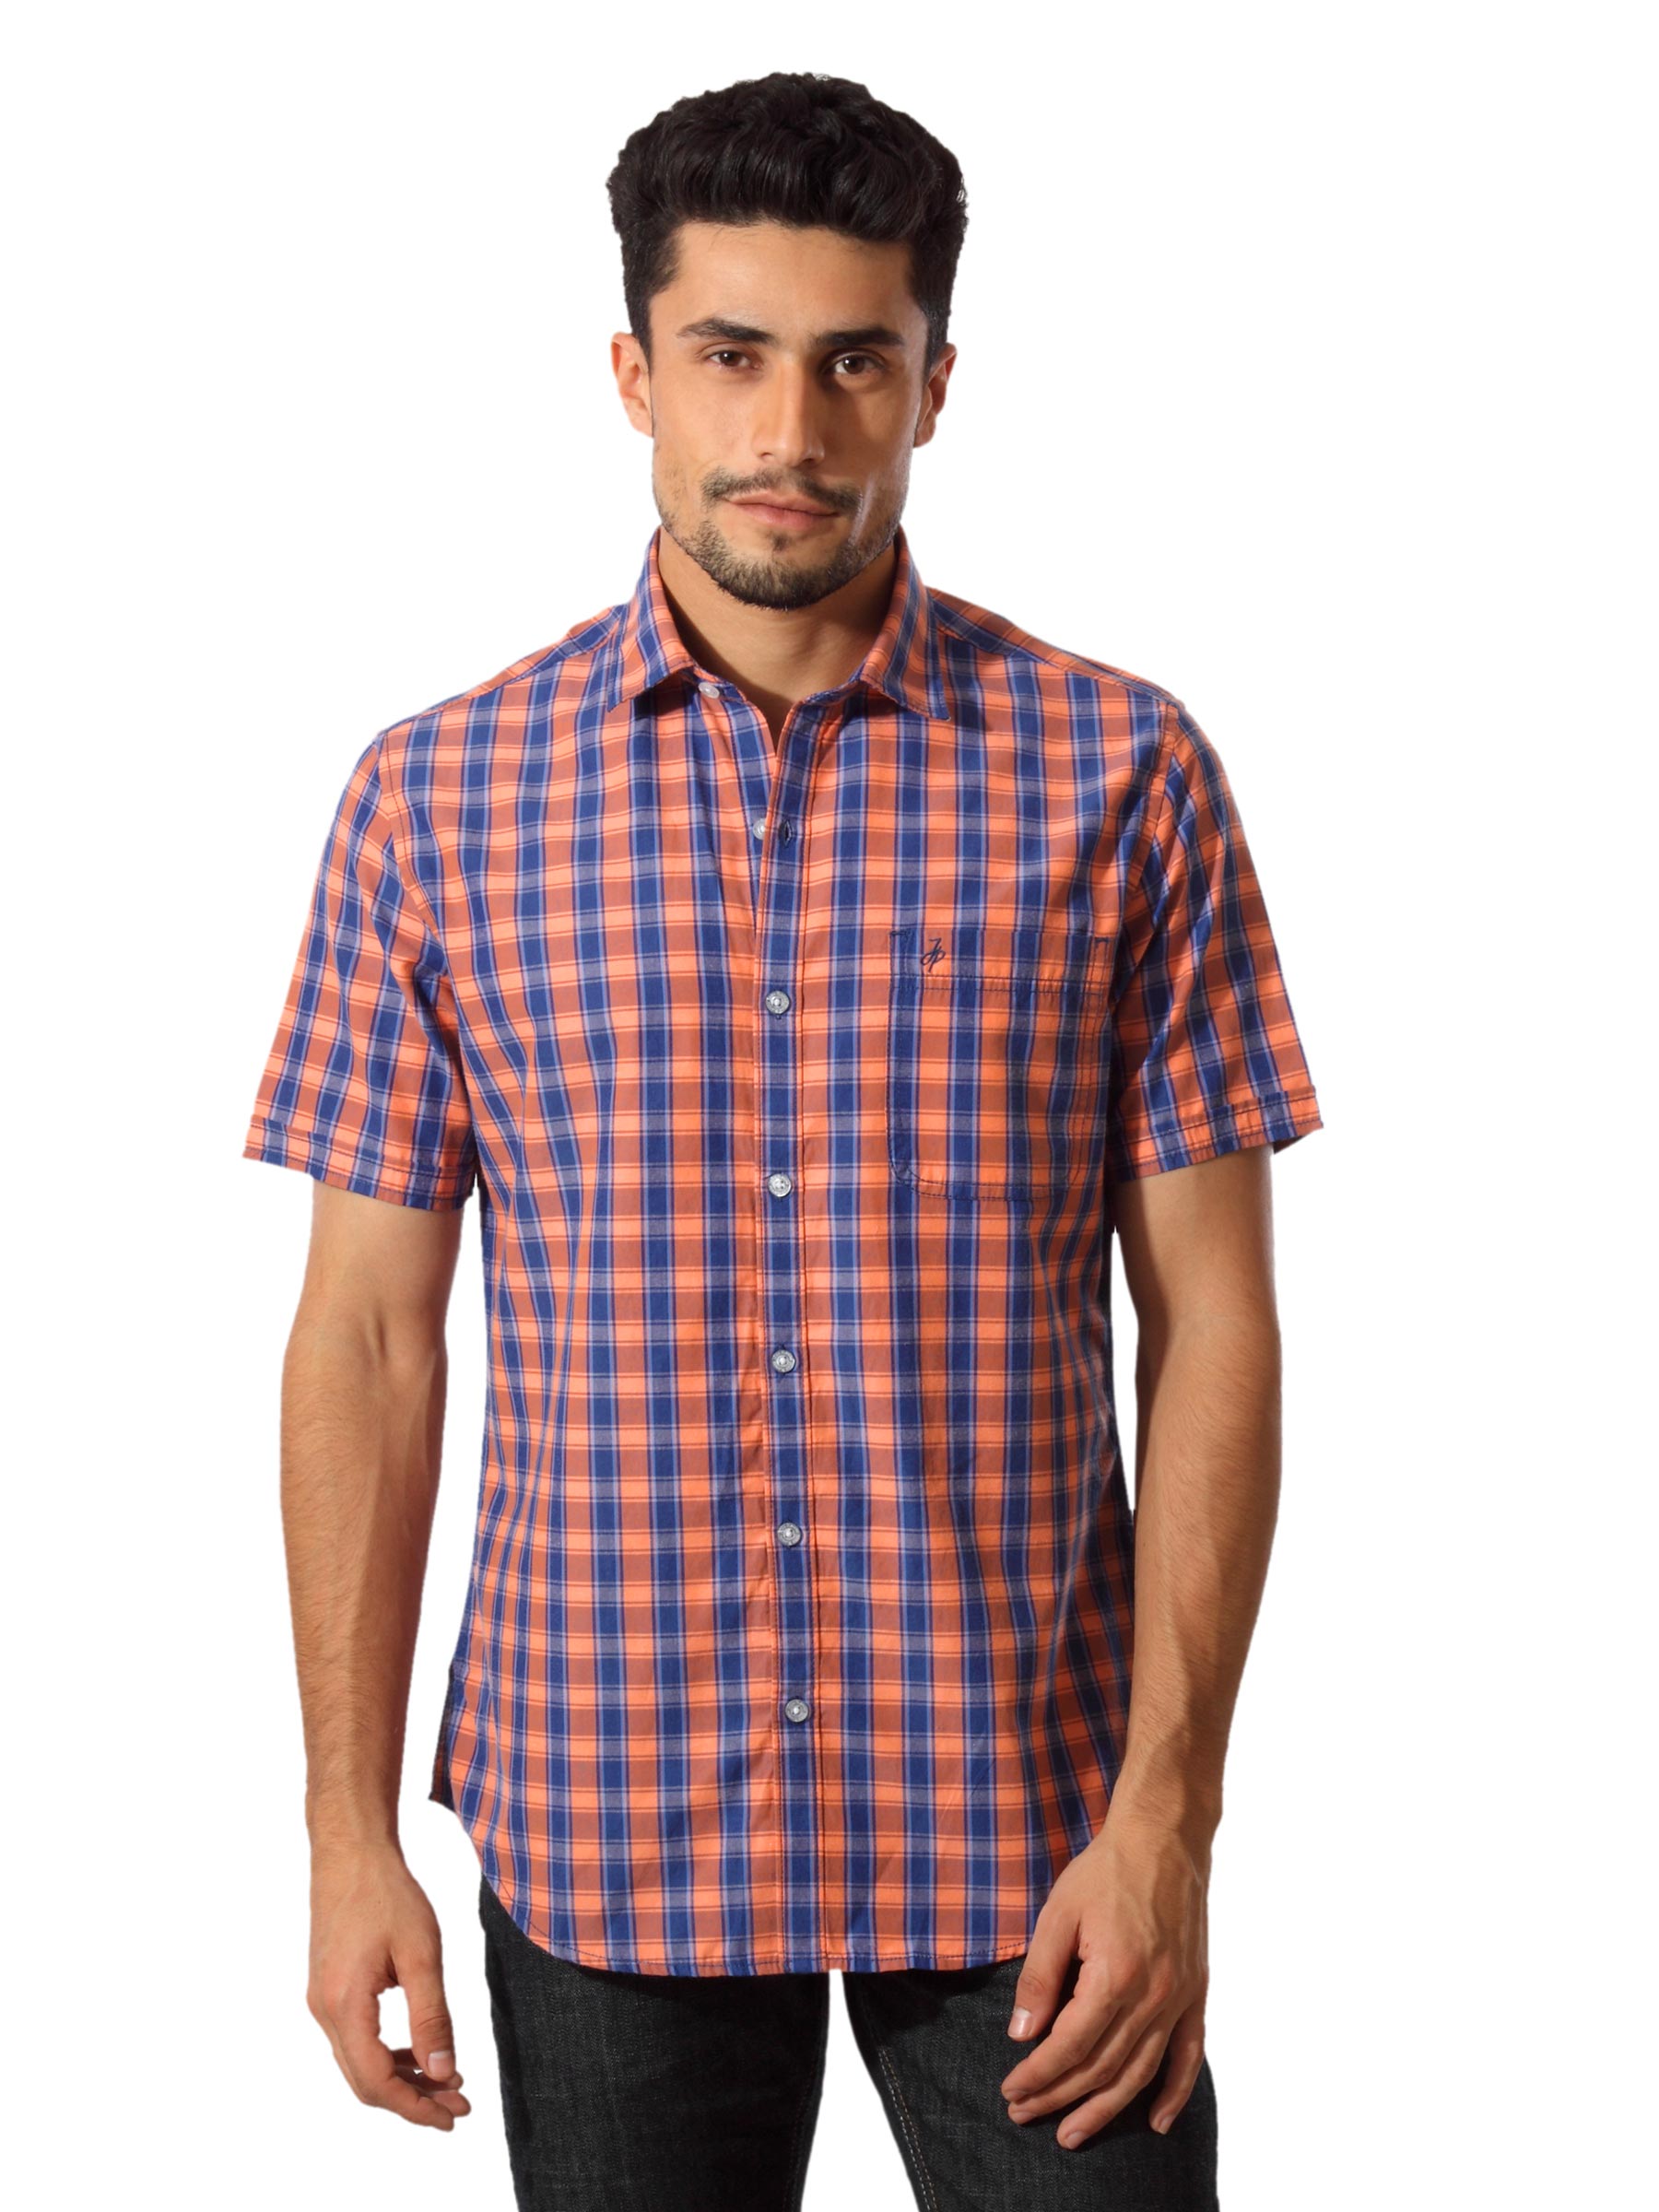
John Players Men Blue & Orange Check Shirt
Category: Apparel / Topwear / Shirts
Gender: Men
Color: Blue
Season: Summer 2012
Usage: Casual